Pre-modern human migration

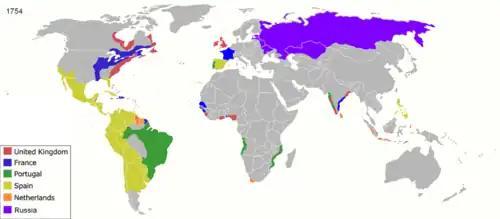
Map of colonial empires throughout the world in 1754, prior to the Seven Years' War

Conflict between the Hmong people of southern China and newly arrived Han settlers increased during the 18th century. This led to armed conflict and large-scale migrations well into the late 19th century, the period during which many Hmong people immigrated to Southeast Asia. The most likely homeland of the Hmong–Mien languages is in Southern China between the Yangtze and Mekong rivers, but speakers of these languages might have migrated from Central China as part of the Han Chinese expansion or as a result of exile from an original homeland by Han Chinese.